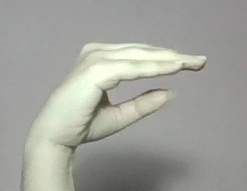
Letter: jeem